All Soul's Weekend

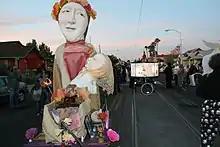
A puppet, by artist Sarah Cotten representing her grandmother and mother, in the All Souls Procession.

All Soul’s Weekend culminates with its largest event, a parade called the All Soul’s Procession. According to MMOS, “The All Souls Procession is perhaps one of the most important, inclusive and authentic public ceremonies in North America today.” Participants often dress up, wear masks, paint their faces, create intricate artistic installations, and tow altars, also engaging in numerous other forms of expression in remembrance of the deceased. The deceased may include family, friends, pets, endangered species, fallen heroes, victims of war, or any other group that an individual feels deserving of remembrance. The procession is a forum for the community to engage in open authentic expression of grief, loss, joy, and celebration. The procession is led by a large steel sculpture called The Urn in which procession attendees are invited to place prayers, photographs, and other remembrances of lost loved ones. At the end of the procession, The Urn is set on fire. Burning of The Urn serves the purpose of uniting individual remembrances into one cathartic communal expression of both grief and celebration honoring lost loved ones.